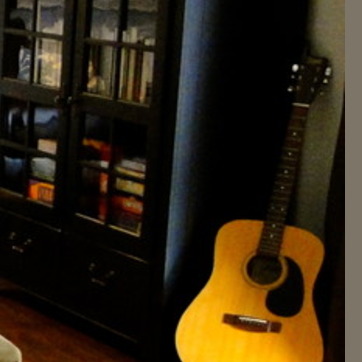
Material: wood